Eddystone Lighthouse

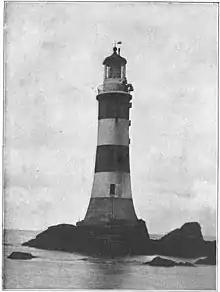
A photograph of the lighthouse in the 1870s, showing new lantern with 'beehive' lens optic and fog bell.

In 1807 the 100-year lease on the lighthouse expired, whereupon ownership and management devolved to Trinity House. In 1810 they replaced the chandelier and candles with 24 Argand lamps and parabolic reflectors.